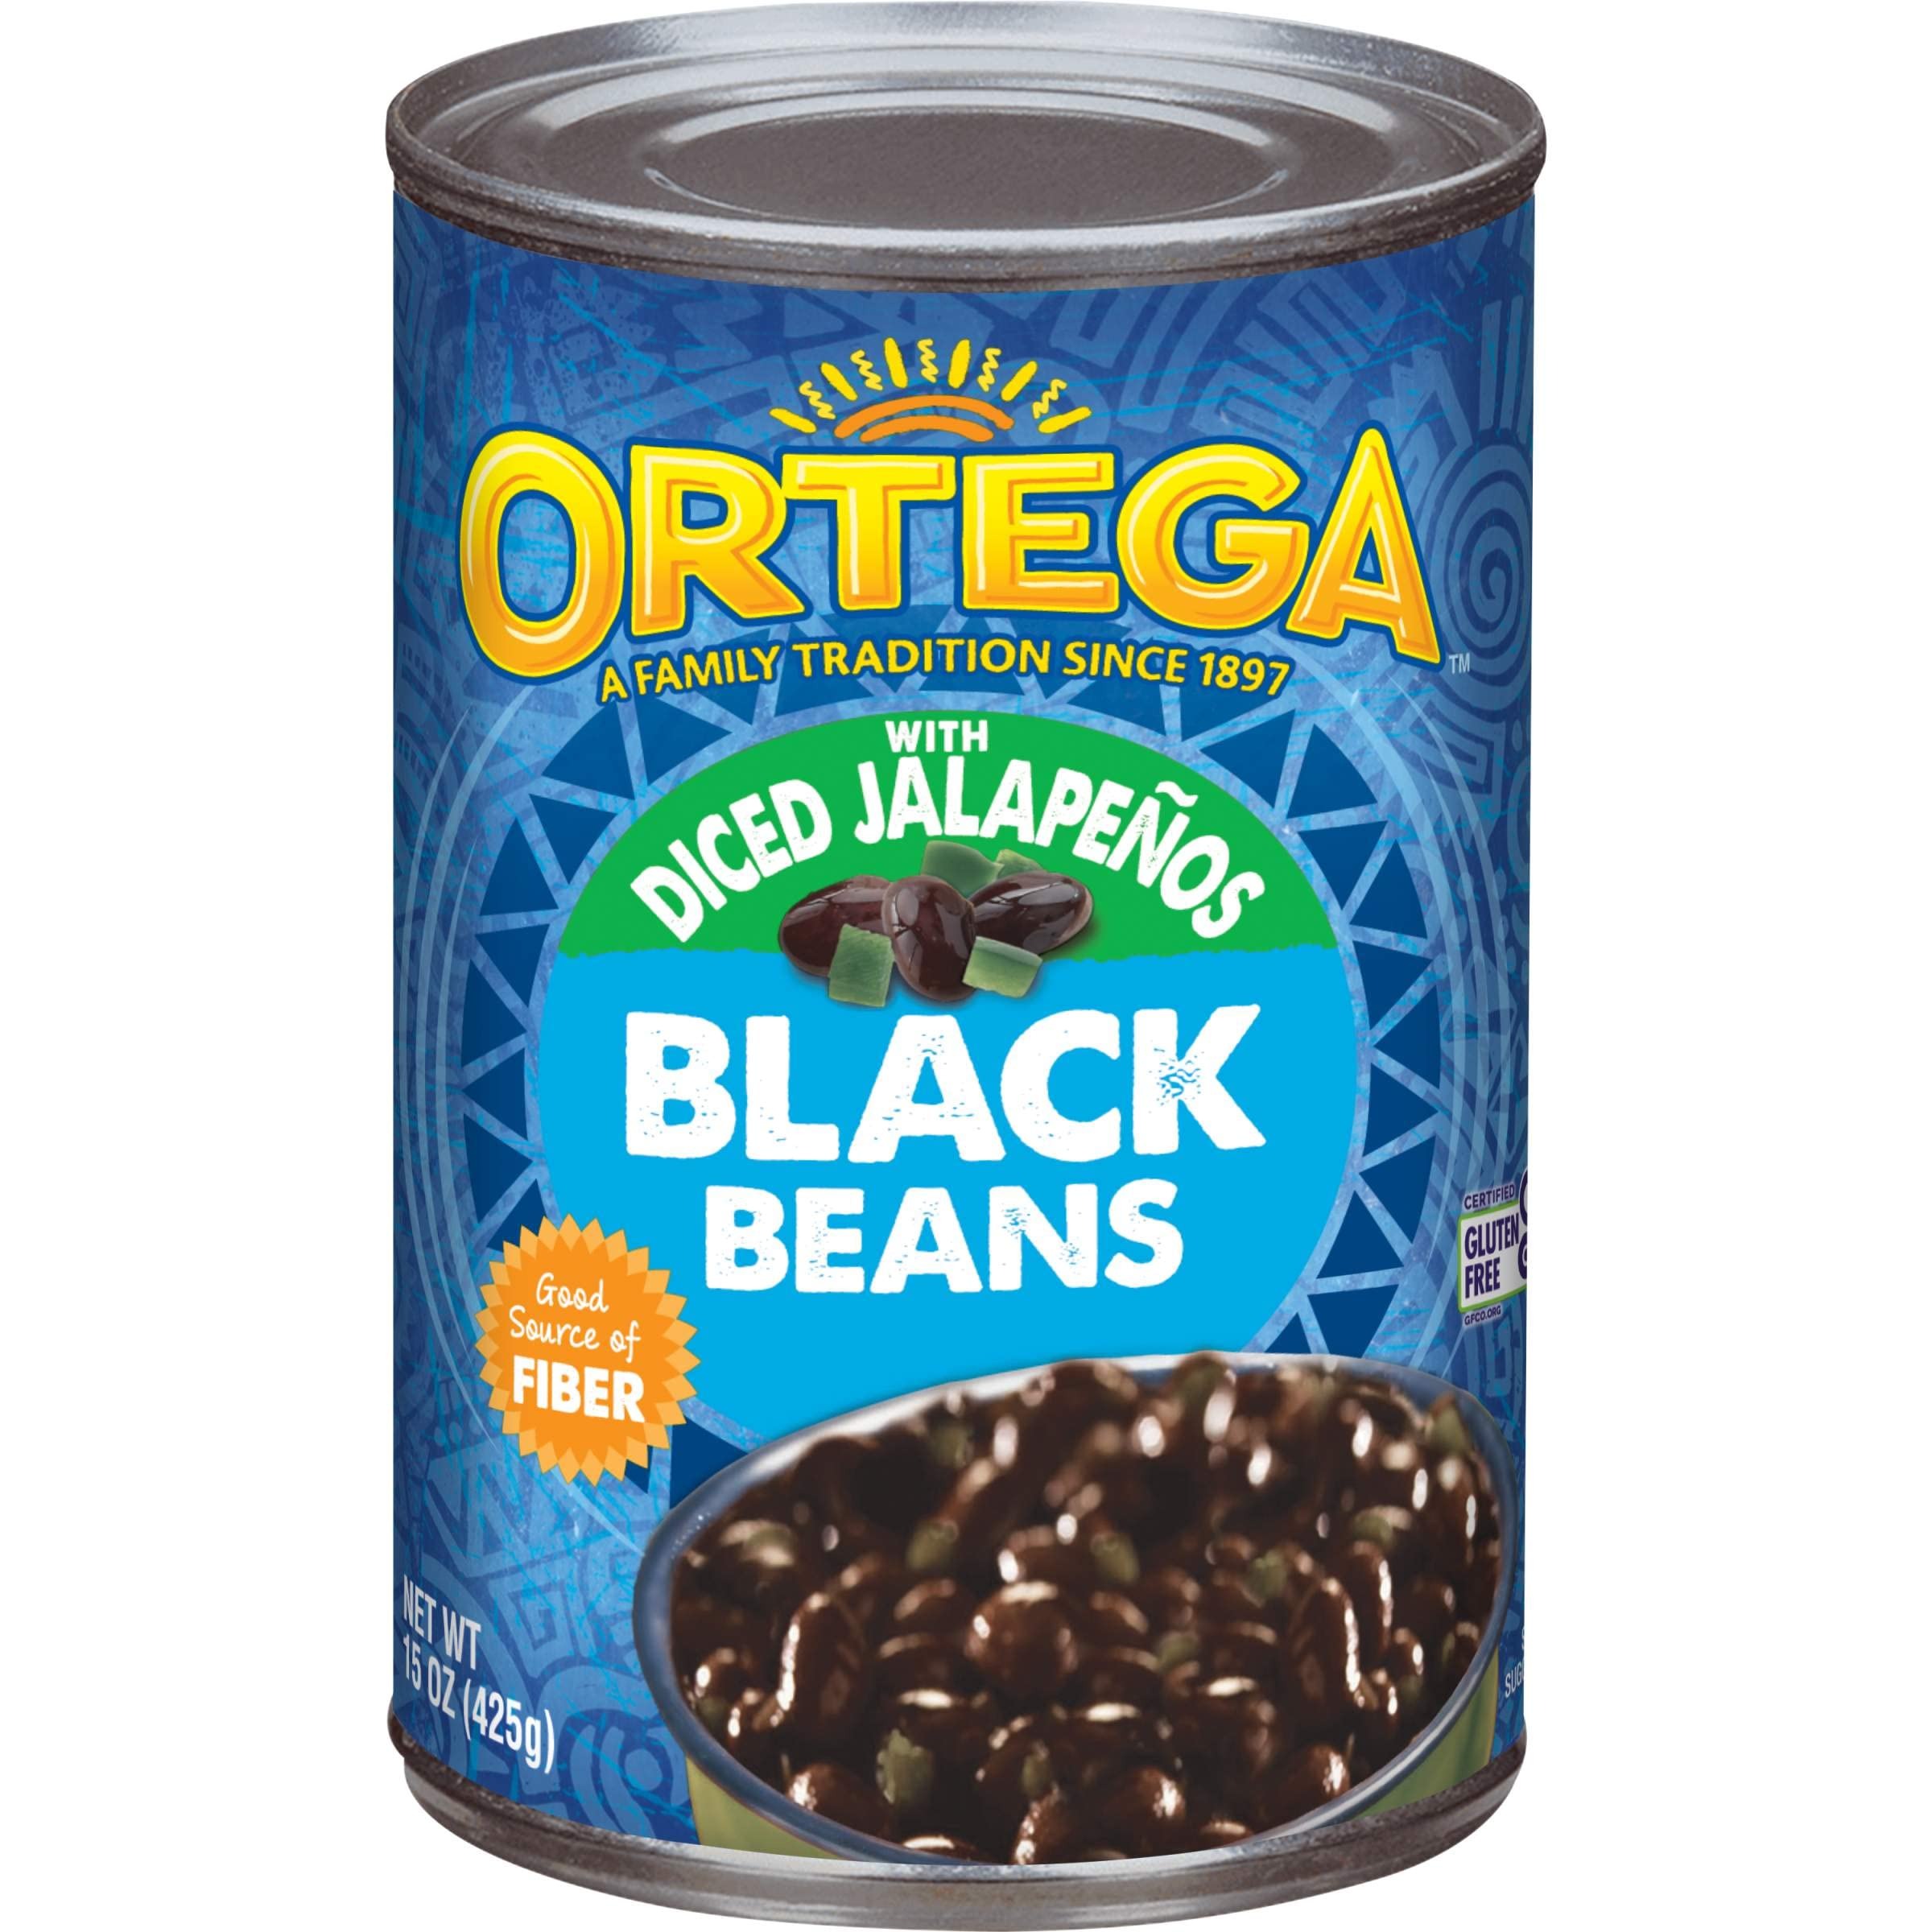
Item Name: Ortega Black Beans, With Diced Jalapenos, 15 Ounce (Pack of 12)
Bullet Point 1: Ortega Black Beans with Jalapenos are the perfect complement to any meal, or as an ingredient in your favorite dish!
Bullet Point 2: They provide traditional flavors the whole family can love
Bullet Point 3: A delicious addition to any meal
Bullet Point 4: Simple, tasty ingredients
Bullet Point 5: Mexican meals made easy
Value: 180.0
Unit: Ounce

Price: 35